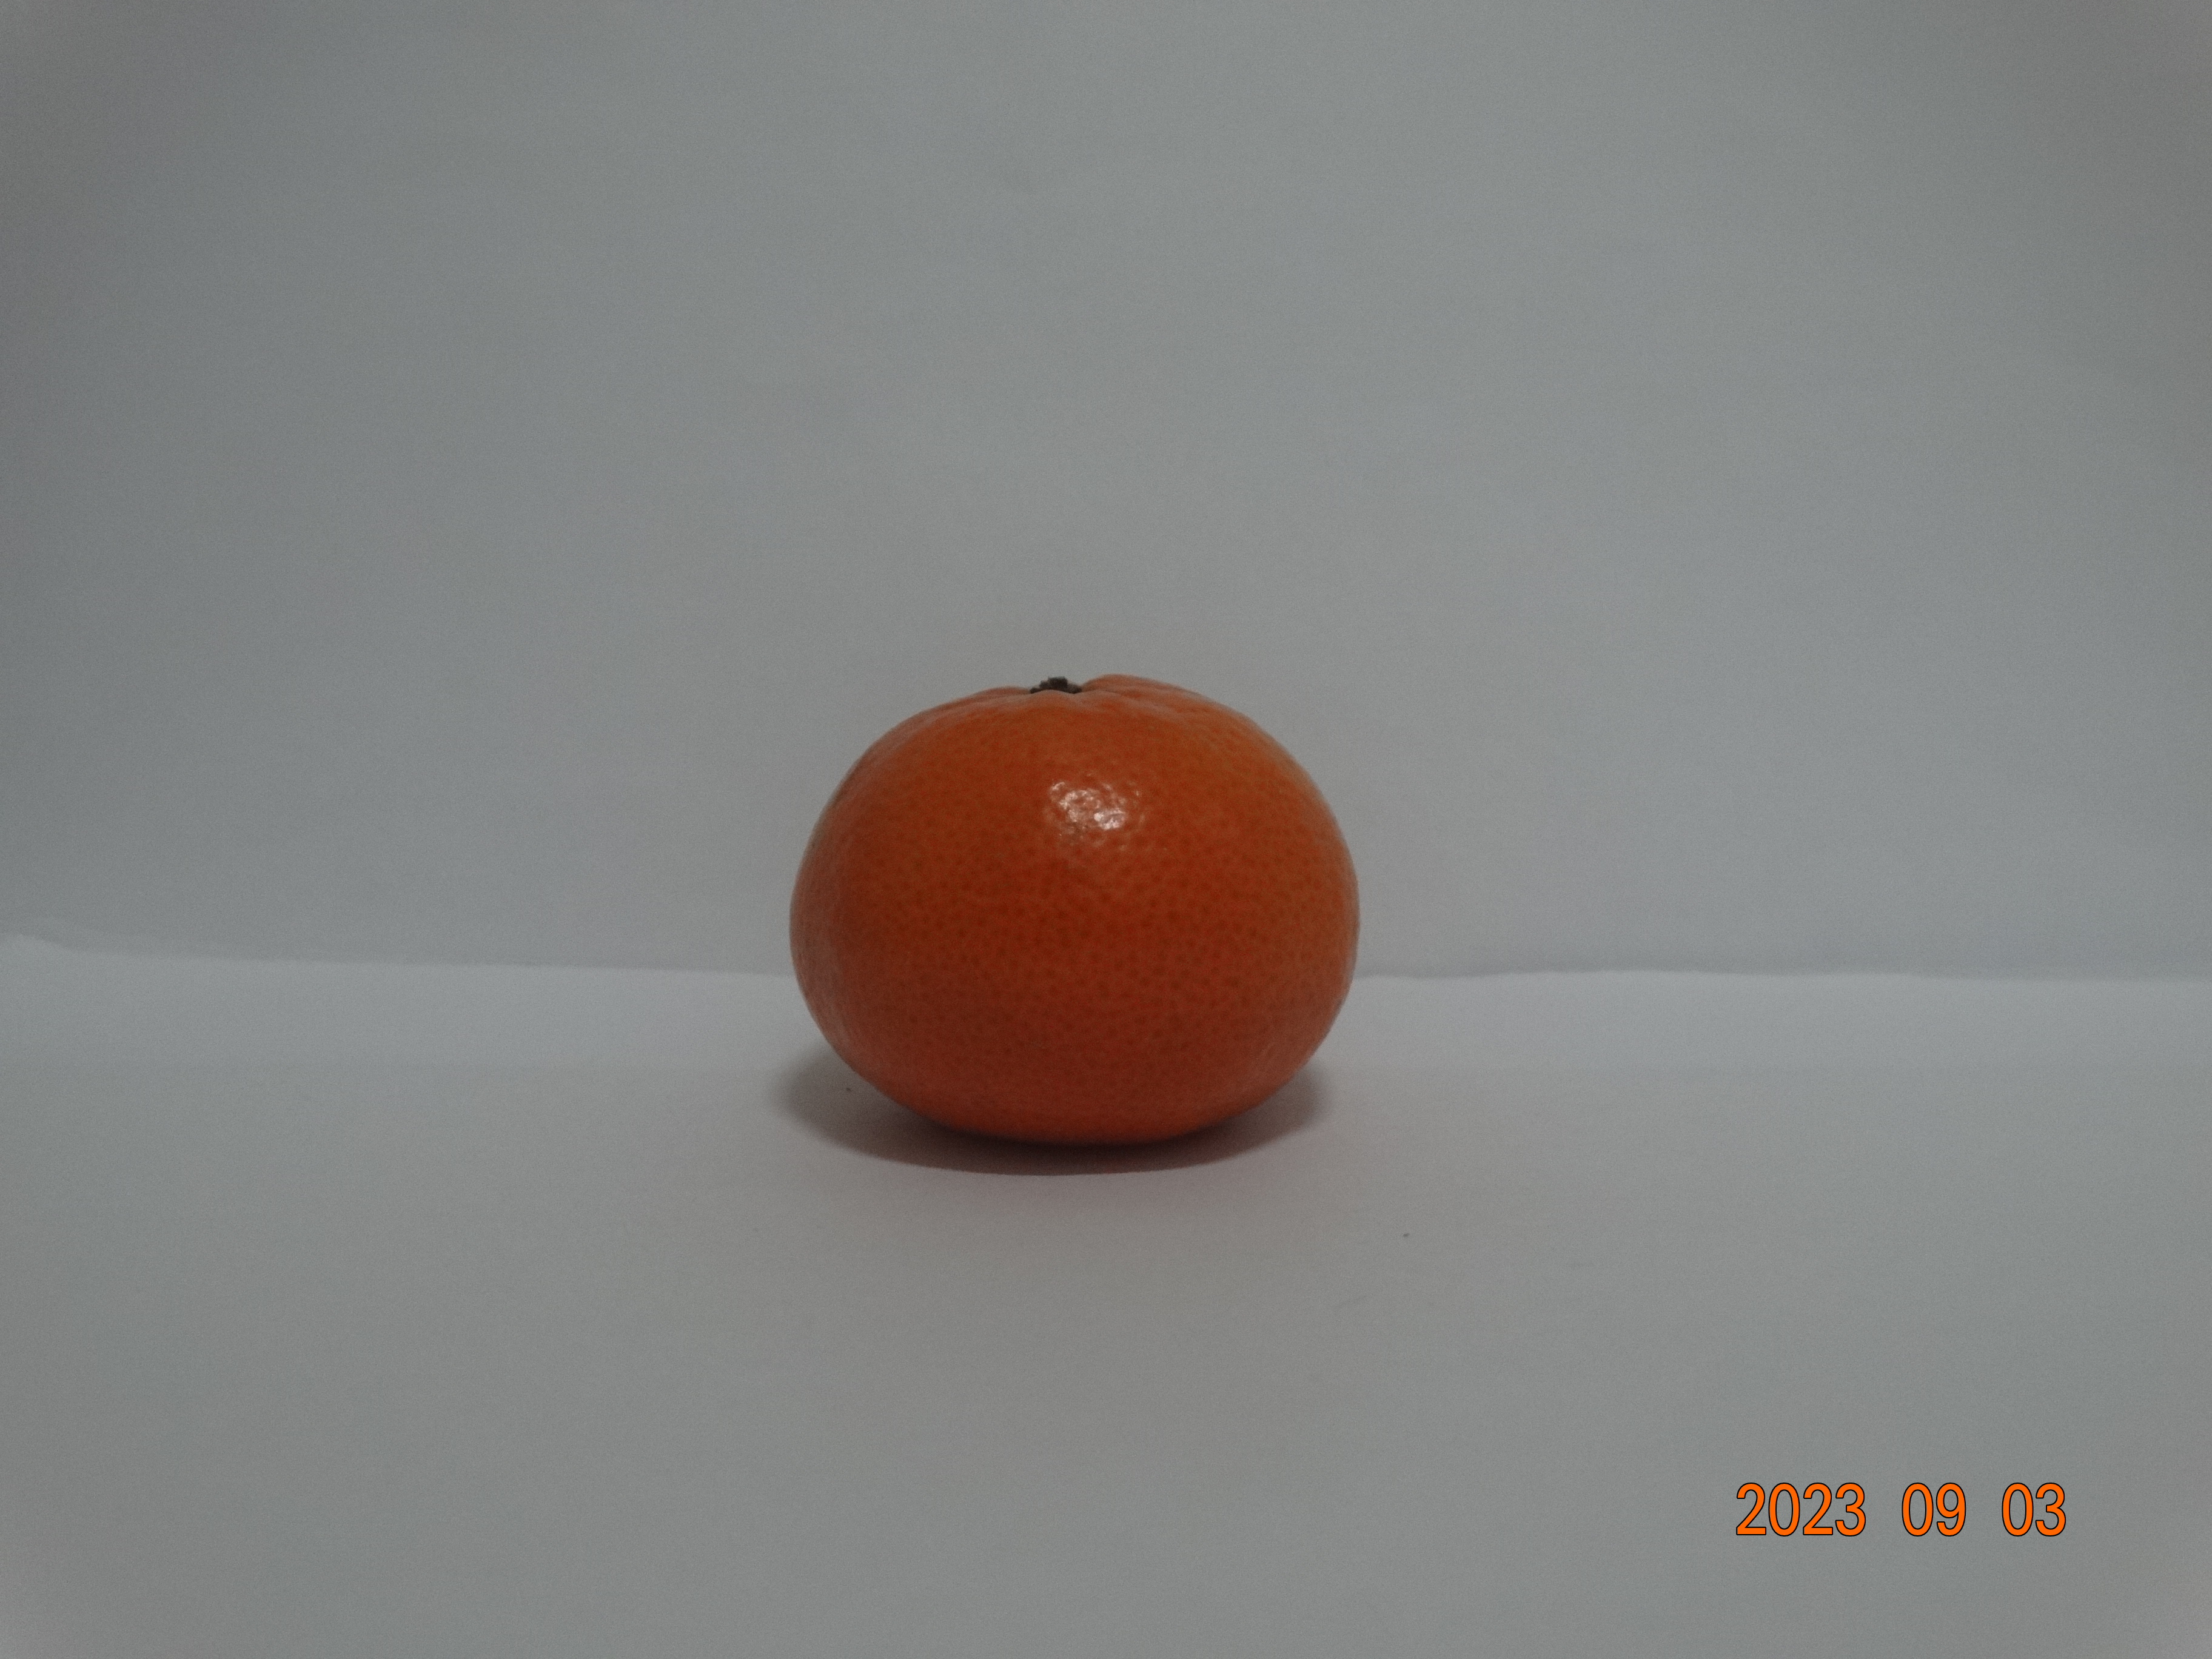
Citrus fruit variety: tangerine